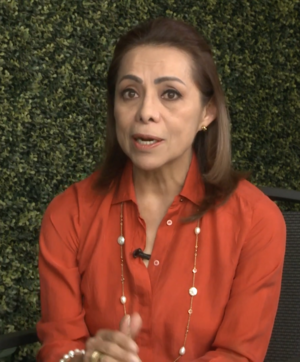
Les élections fédérales des États-Unis mexicains de 2012 se sont tenues le dimanche 1ᵉʳ juillet 2012 et comprenaient :